Taekwondo at the 2018 Mediterranean Games

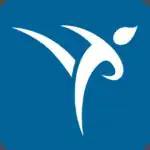

The taekwondo competitions at the 2018 Mediterranean Games took place between 28 June and 30 June at the Salou Pavilion in Salou.